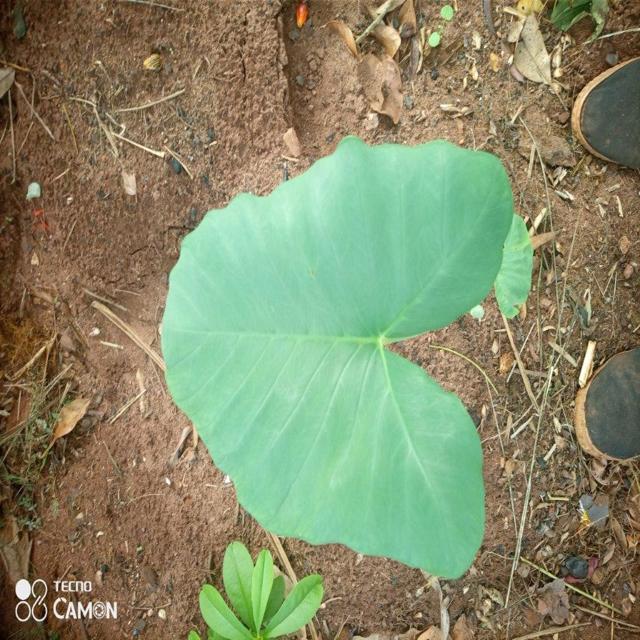
Label: Healthy